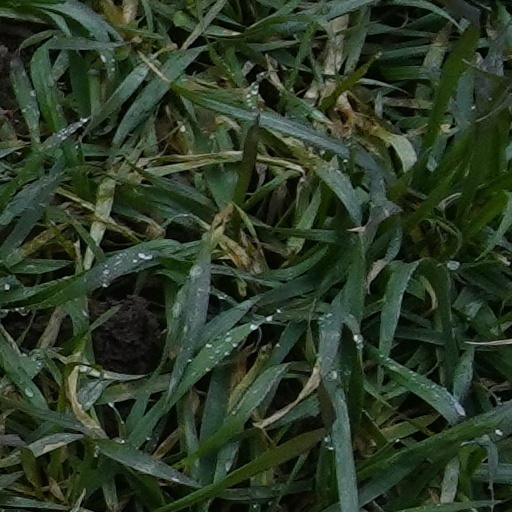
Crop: wheat